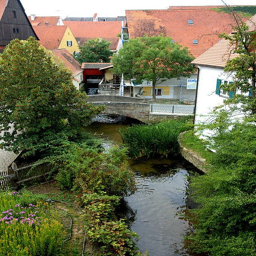
small canal in the beautiful town .